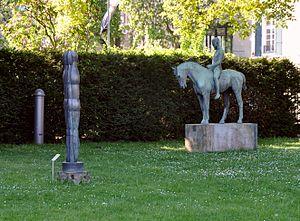
Le musée Städel ou Institut d'art Städel et galerie municipale — raccourci en « Städel » —, est l'un des plus importants et des plus célèbres musées d’art en Allemagne, situé à Francfort-sur-le-Main. Véritable joyau et cœur de la « Rive des musées » de la ville.